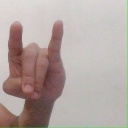
अक्षर: च